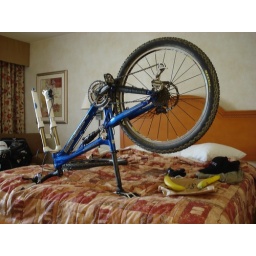
I did't have a girl in my bed but ...